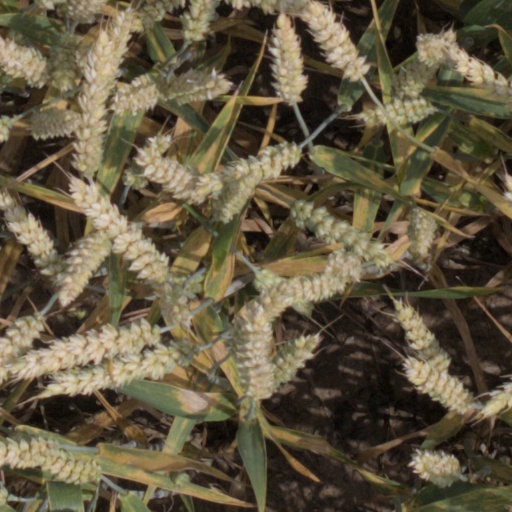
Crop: wheat